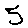
Label: 5